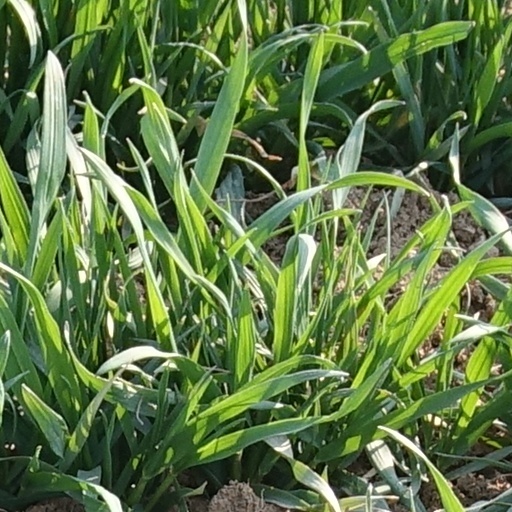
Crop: wheat